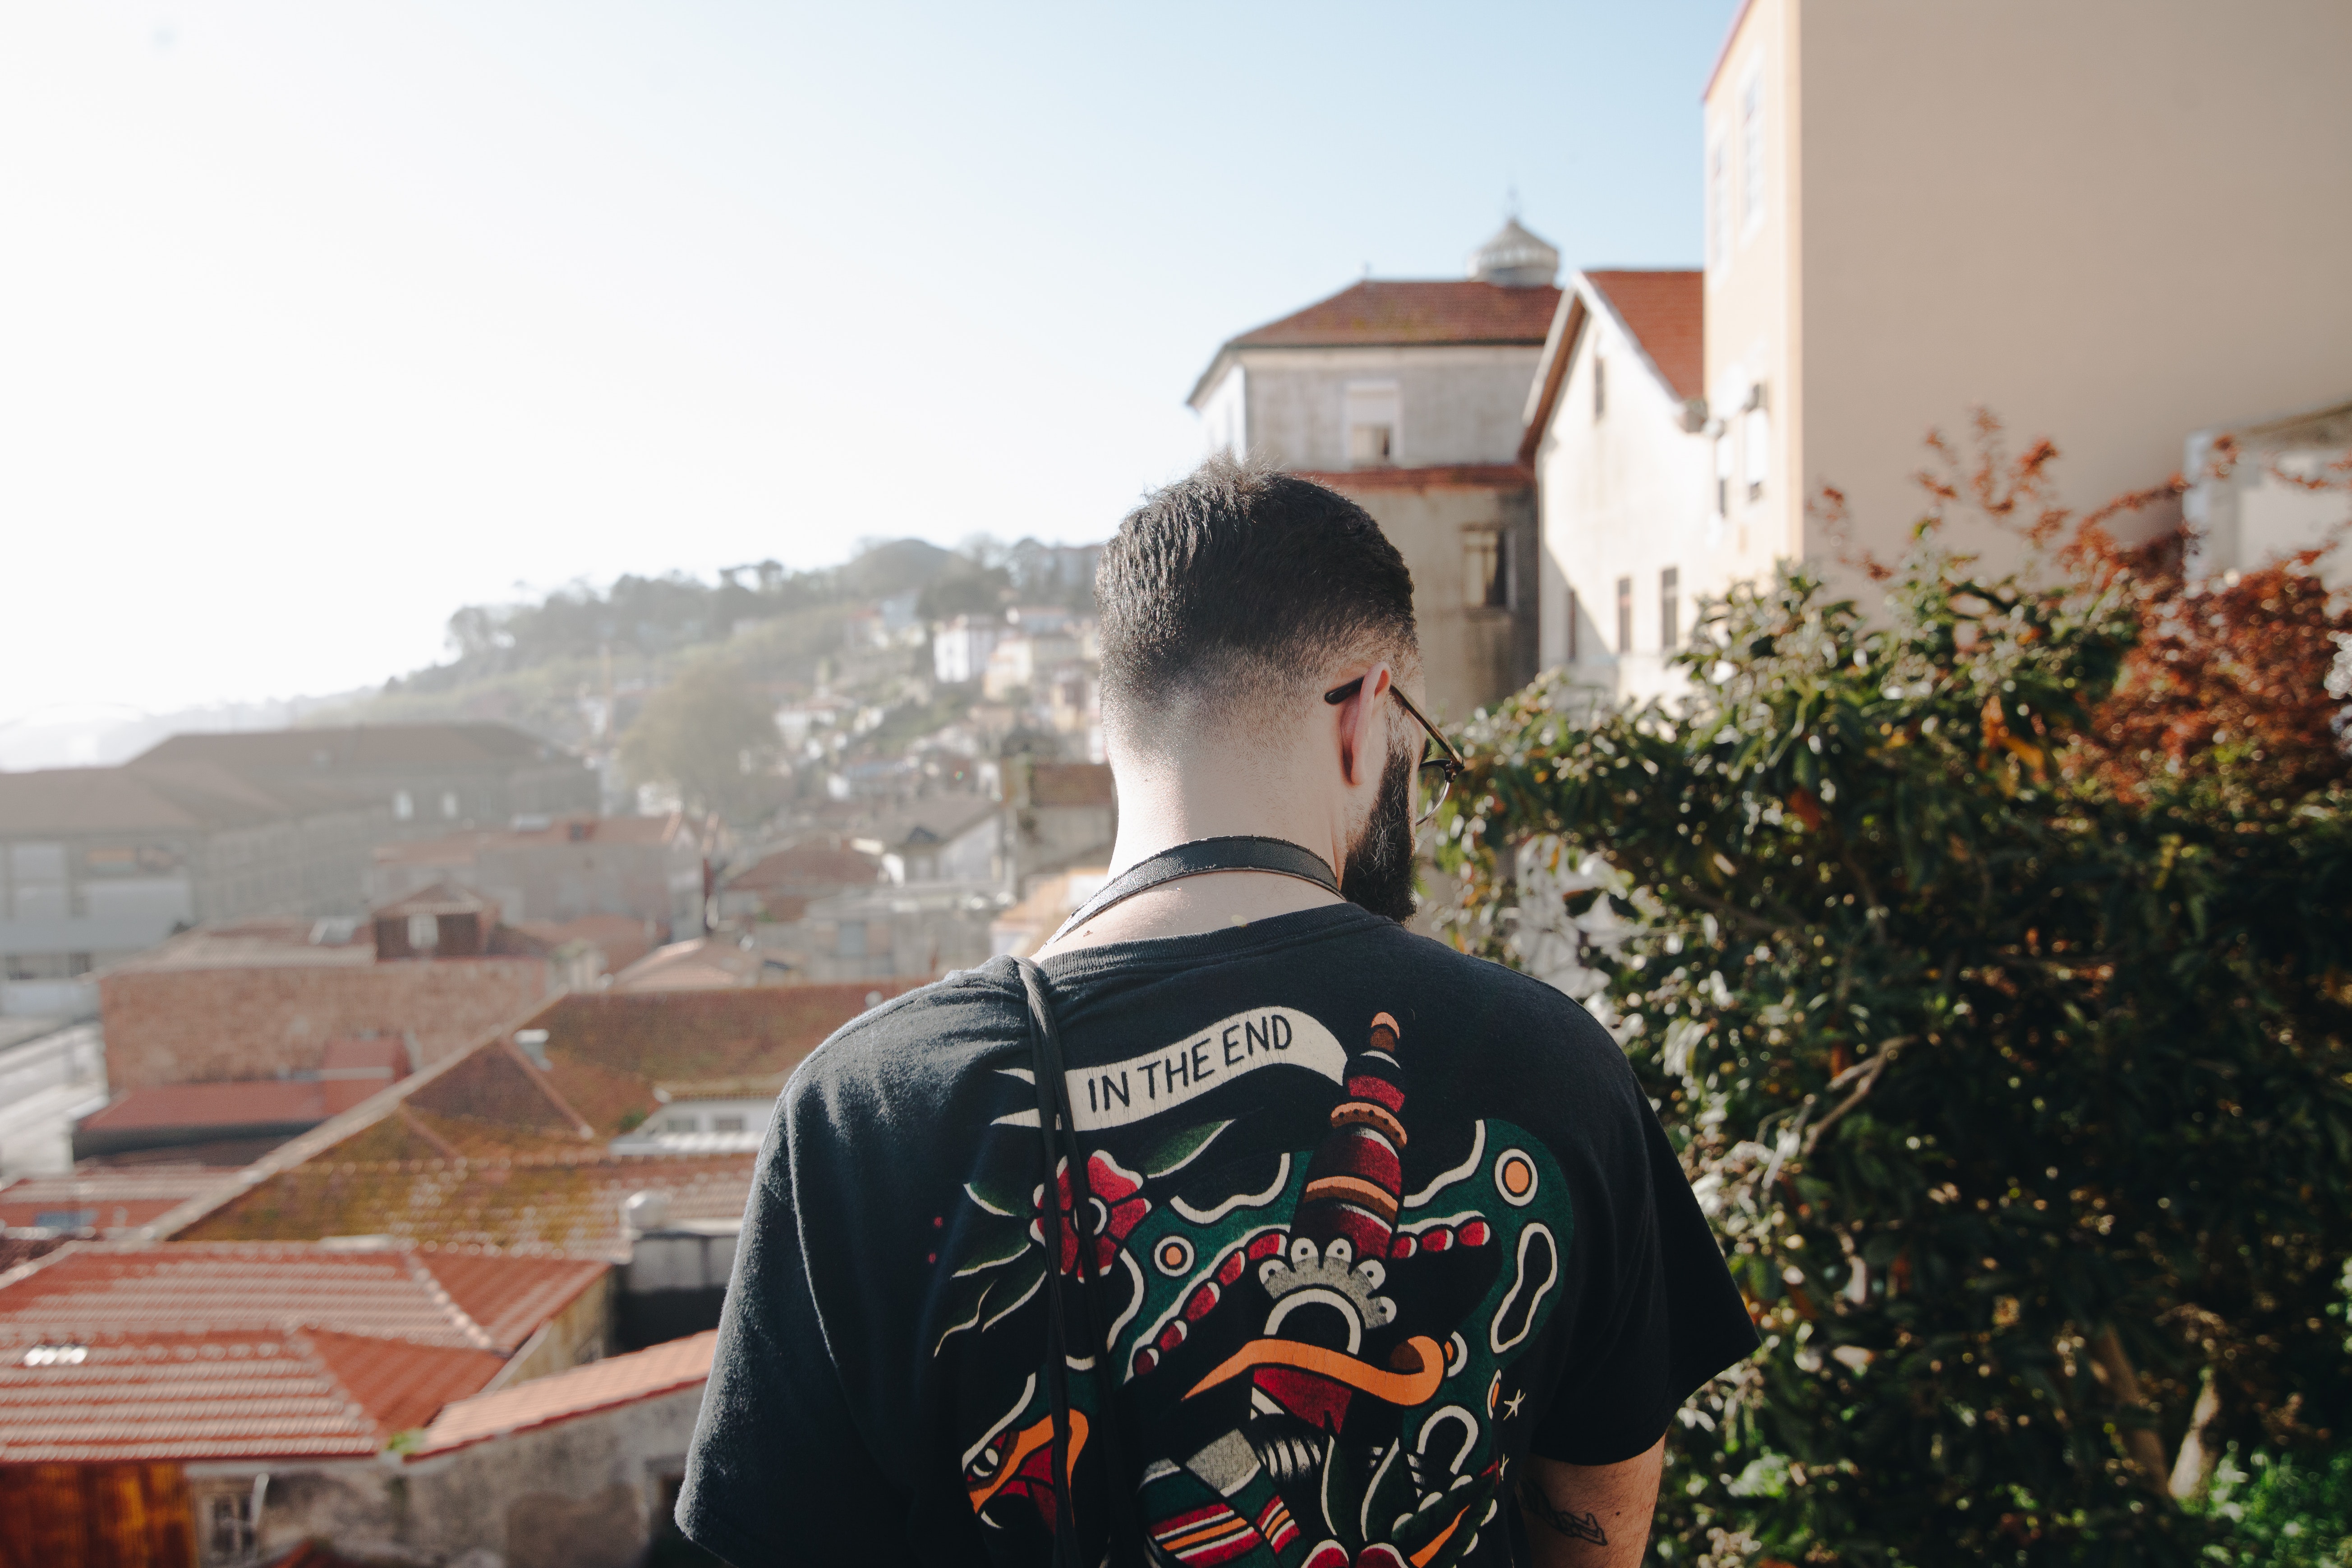
wall, t shirt, photography, tourism, house, city